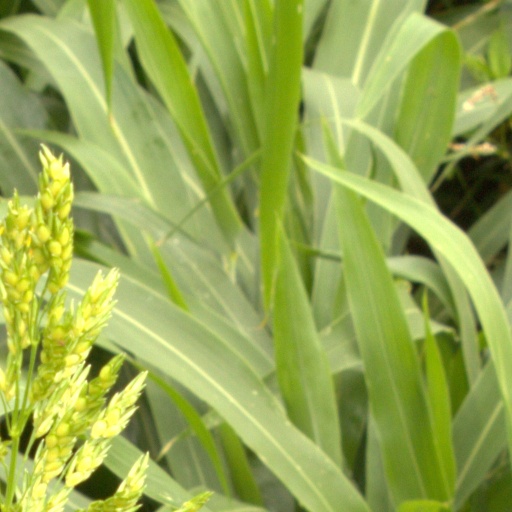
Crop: sorghum